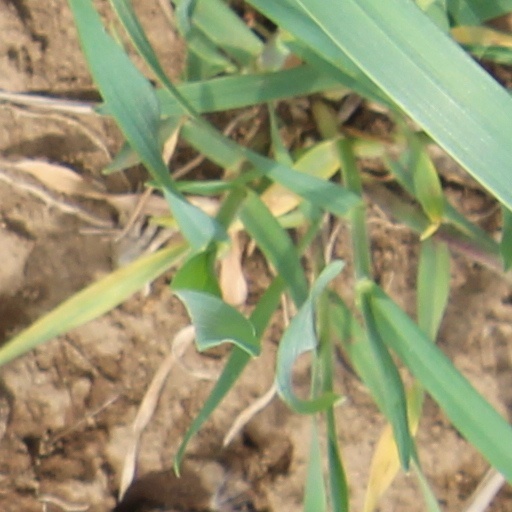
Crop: wheat